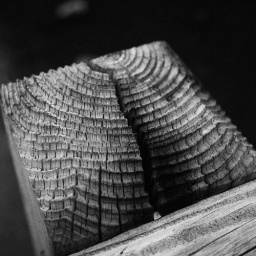
I thought the shapes and textures on the top of this post on the bridge by the athletic field were interesting.